Military history of New Zealand

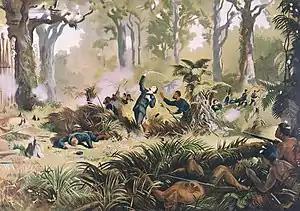
The death of Gustavus von Tempsky of the Armed Constabulary at Te Ngutu o Te Manu by Tītokowaru's forces in September 1868

On 12 July, British forces crossed the border into lands belonging to the Māori King Movement and soon began to advance along the Waikato River. However, Māori attacks from behind the British front lines, and attacks against forward depots like Camerontown slowed the British advance. The Waikato Māori initially retreated to the pā at Meremere, although they later abandoned it after the British managed to land upriver to the rear of the pā. After Meremere, the British shifted their attention to the Kīngitangapā at Rangiriri. The Battle of Rangiriri began on 20 November with a bombardment on the pā. The British assaulted the main redoubt of the pā, although were repulsed each time. However, the British seized the main line of retreat from the pā, preventing any further reinforcements from reaching the pā by nightfall. The pā was subsequently surrendered at dawn.